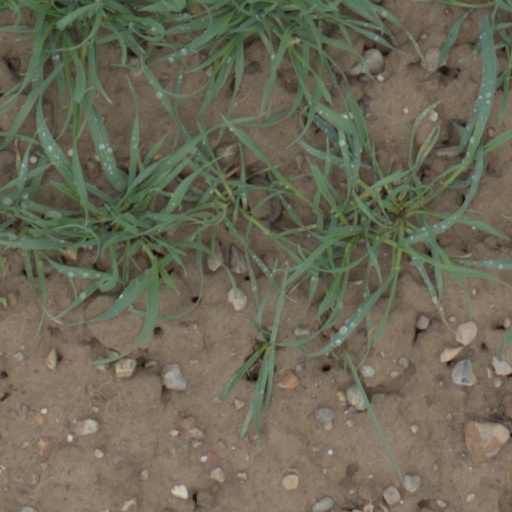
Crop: wheat